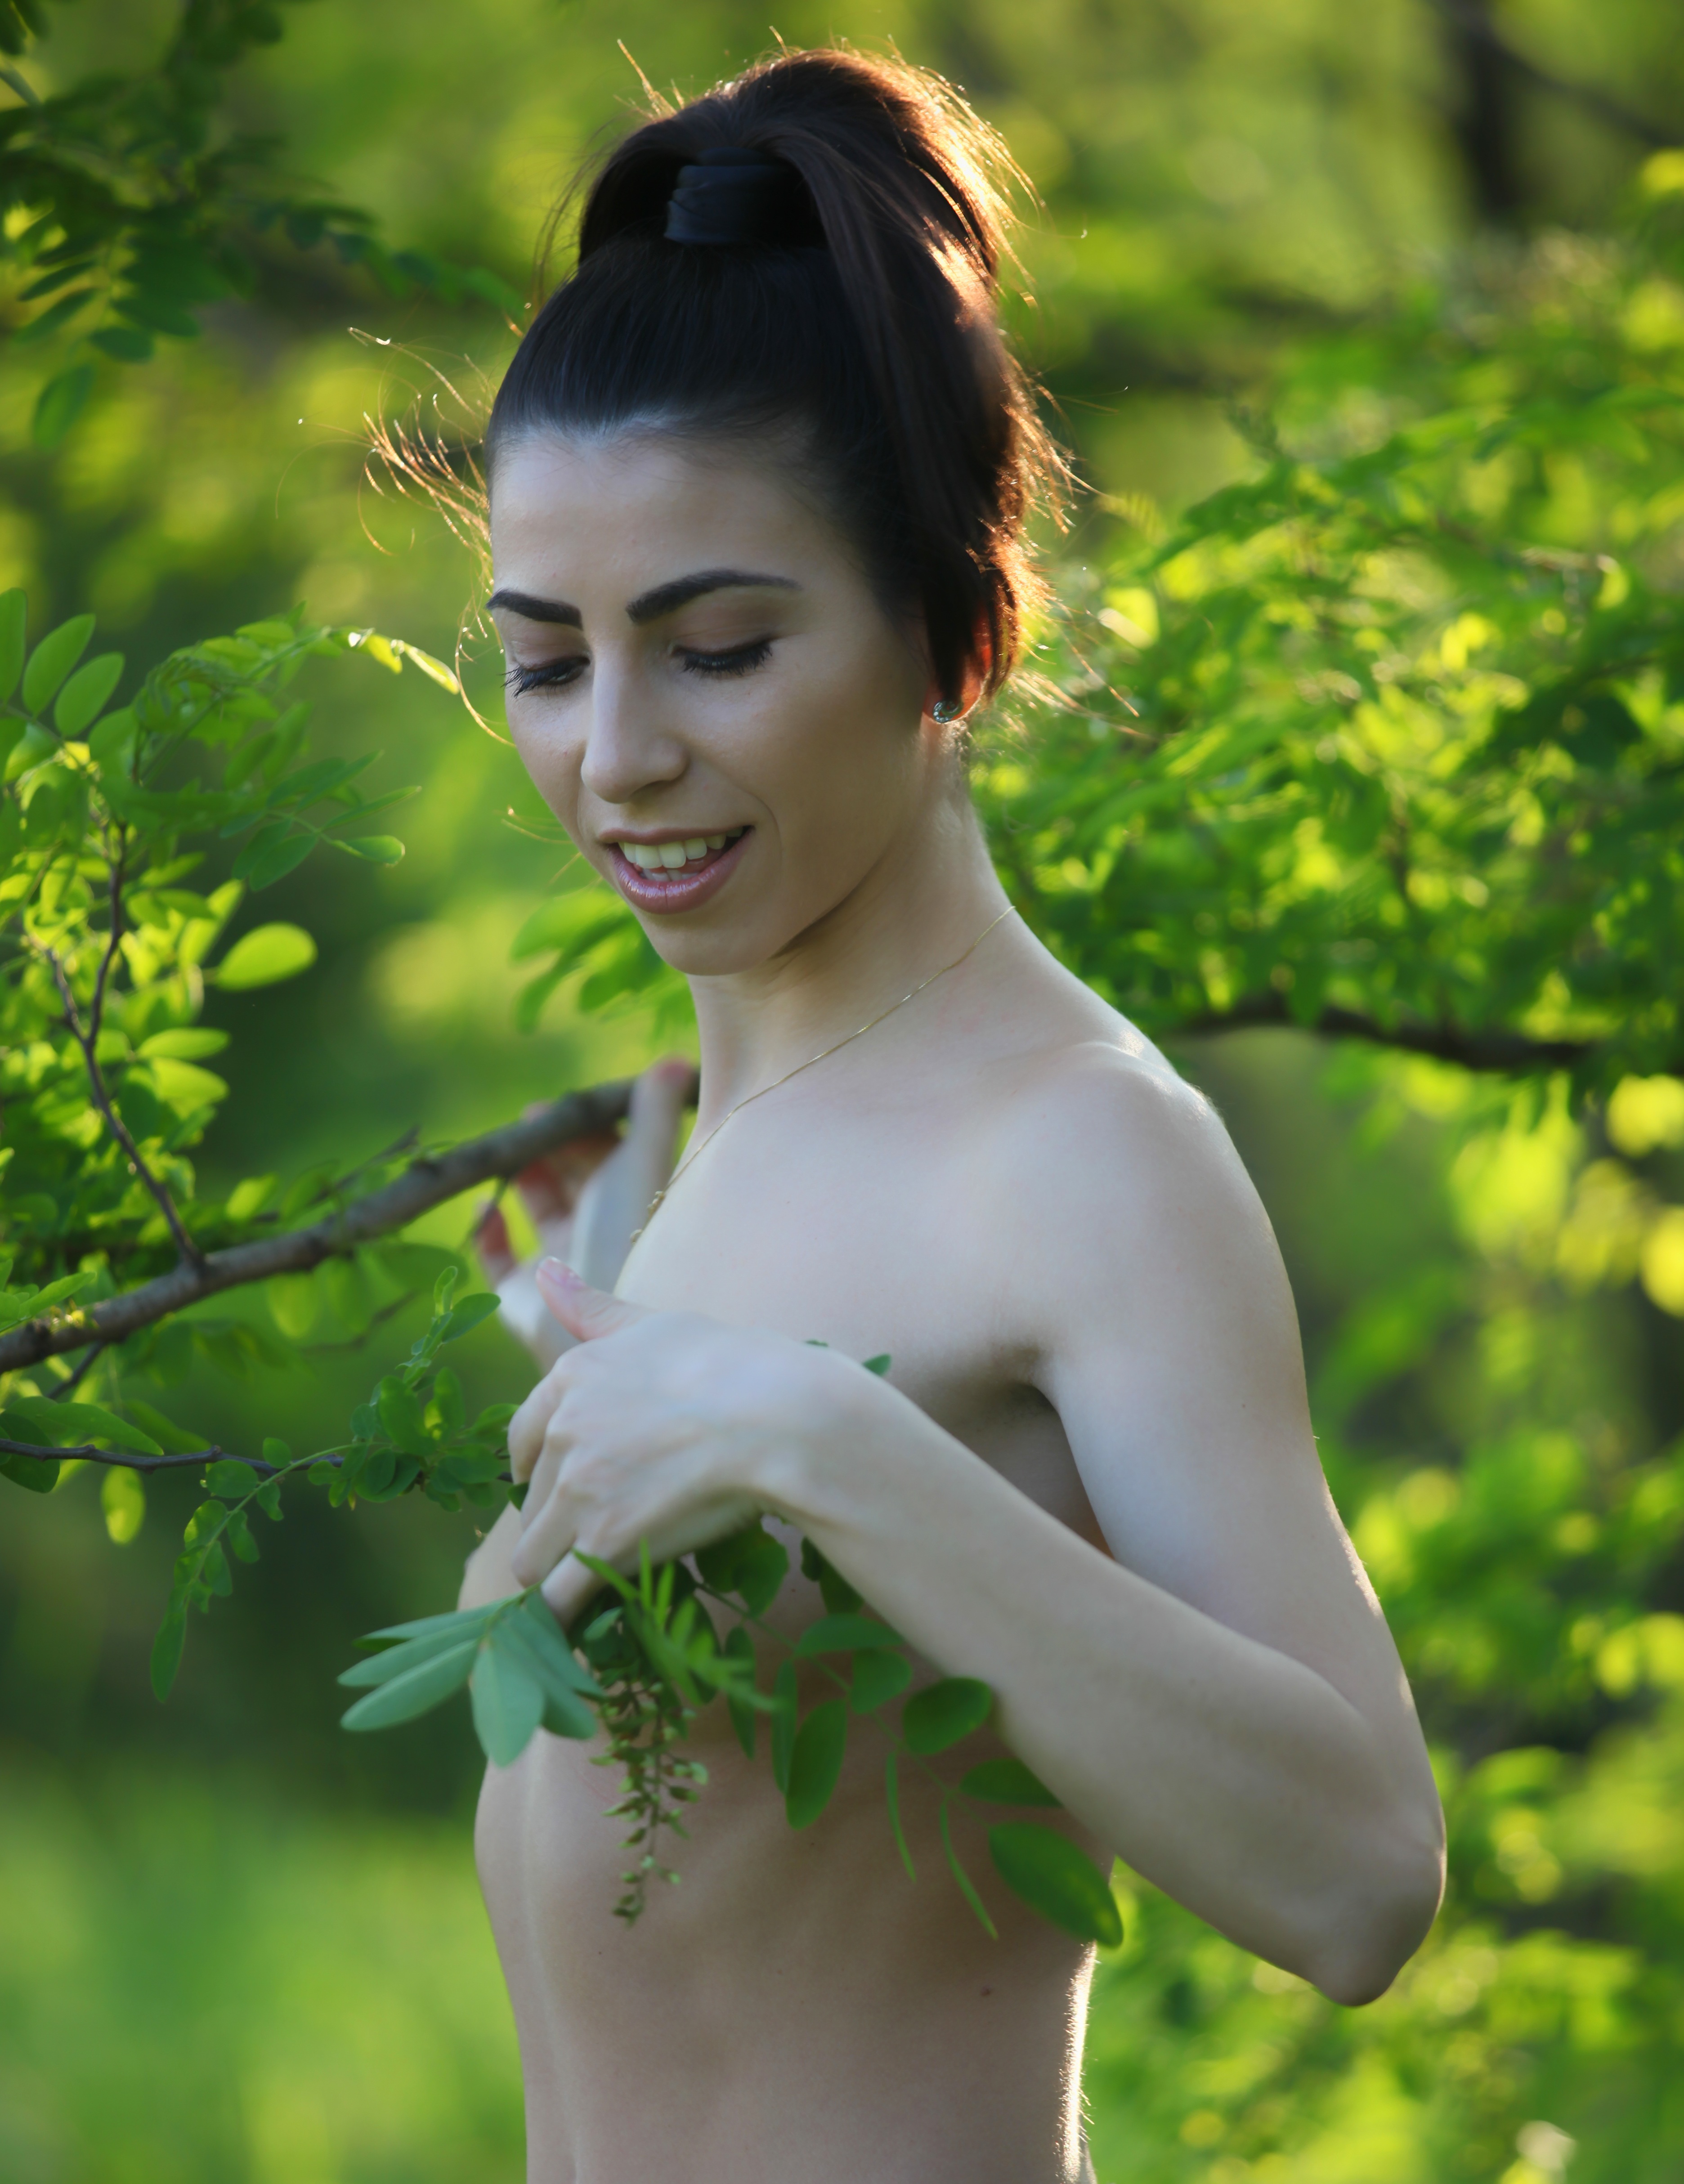
forest, grass, people, girl, woman, hair, photography, meadow, flower, female, portrait, model, young, green, autumn, fashion, lady, hairstyle, gym, long hair, face, girls, vegetation, beauty, sexy, nude, style, elegant, body, slim, femininity, gorgeous, emotion, models, charm, physical, bella, sensual, sensuality, photo shoot, portrait photography, art model